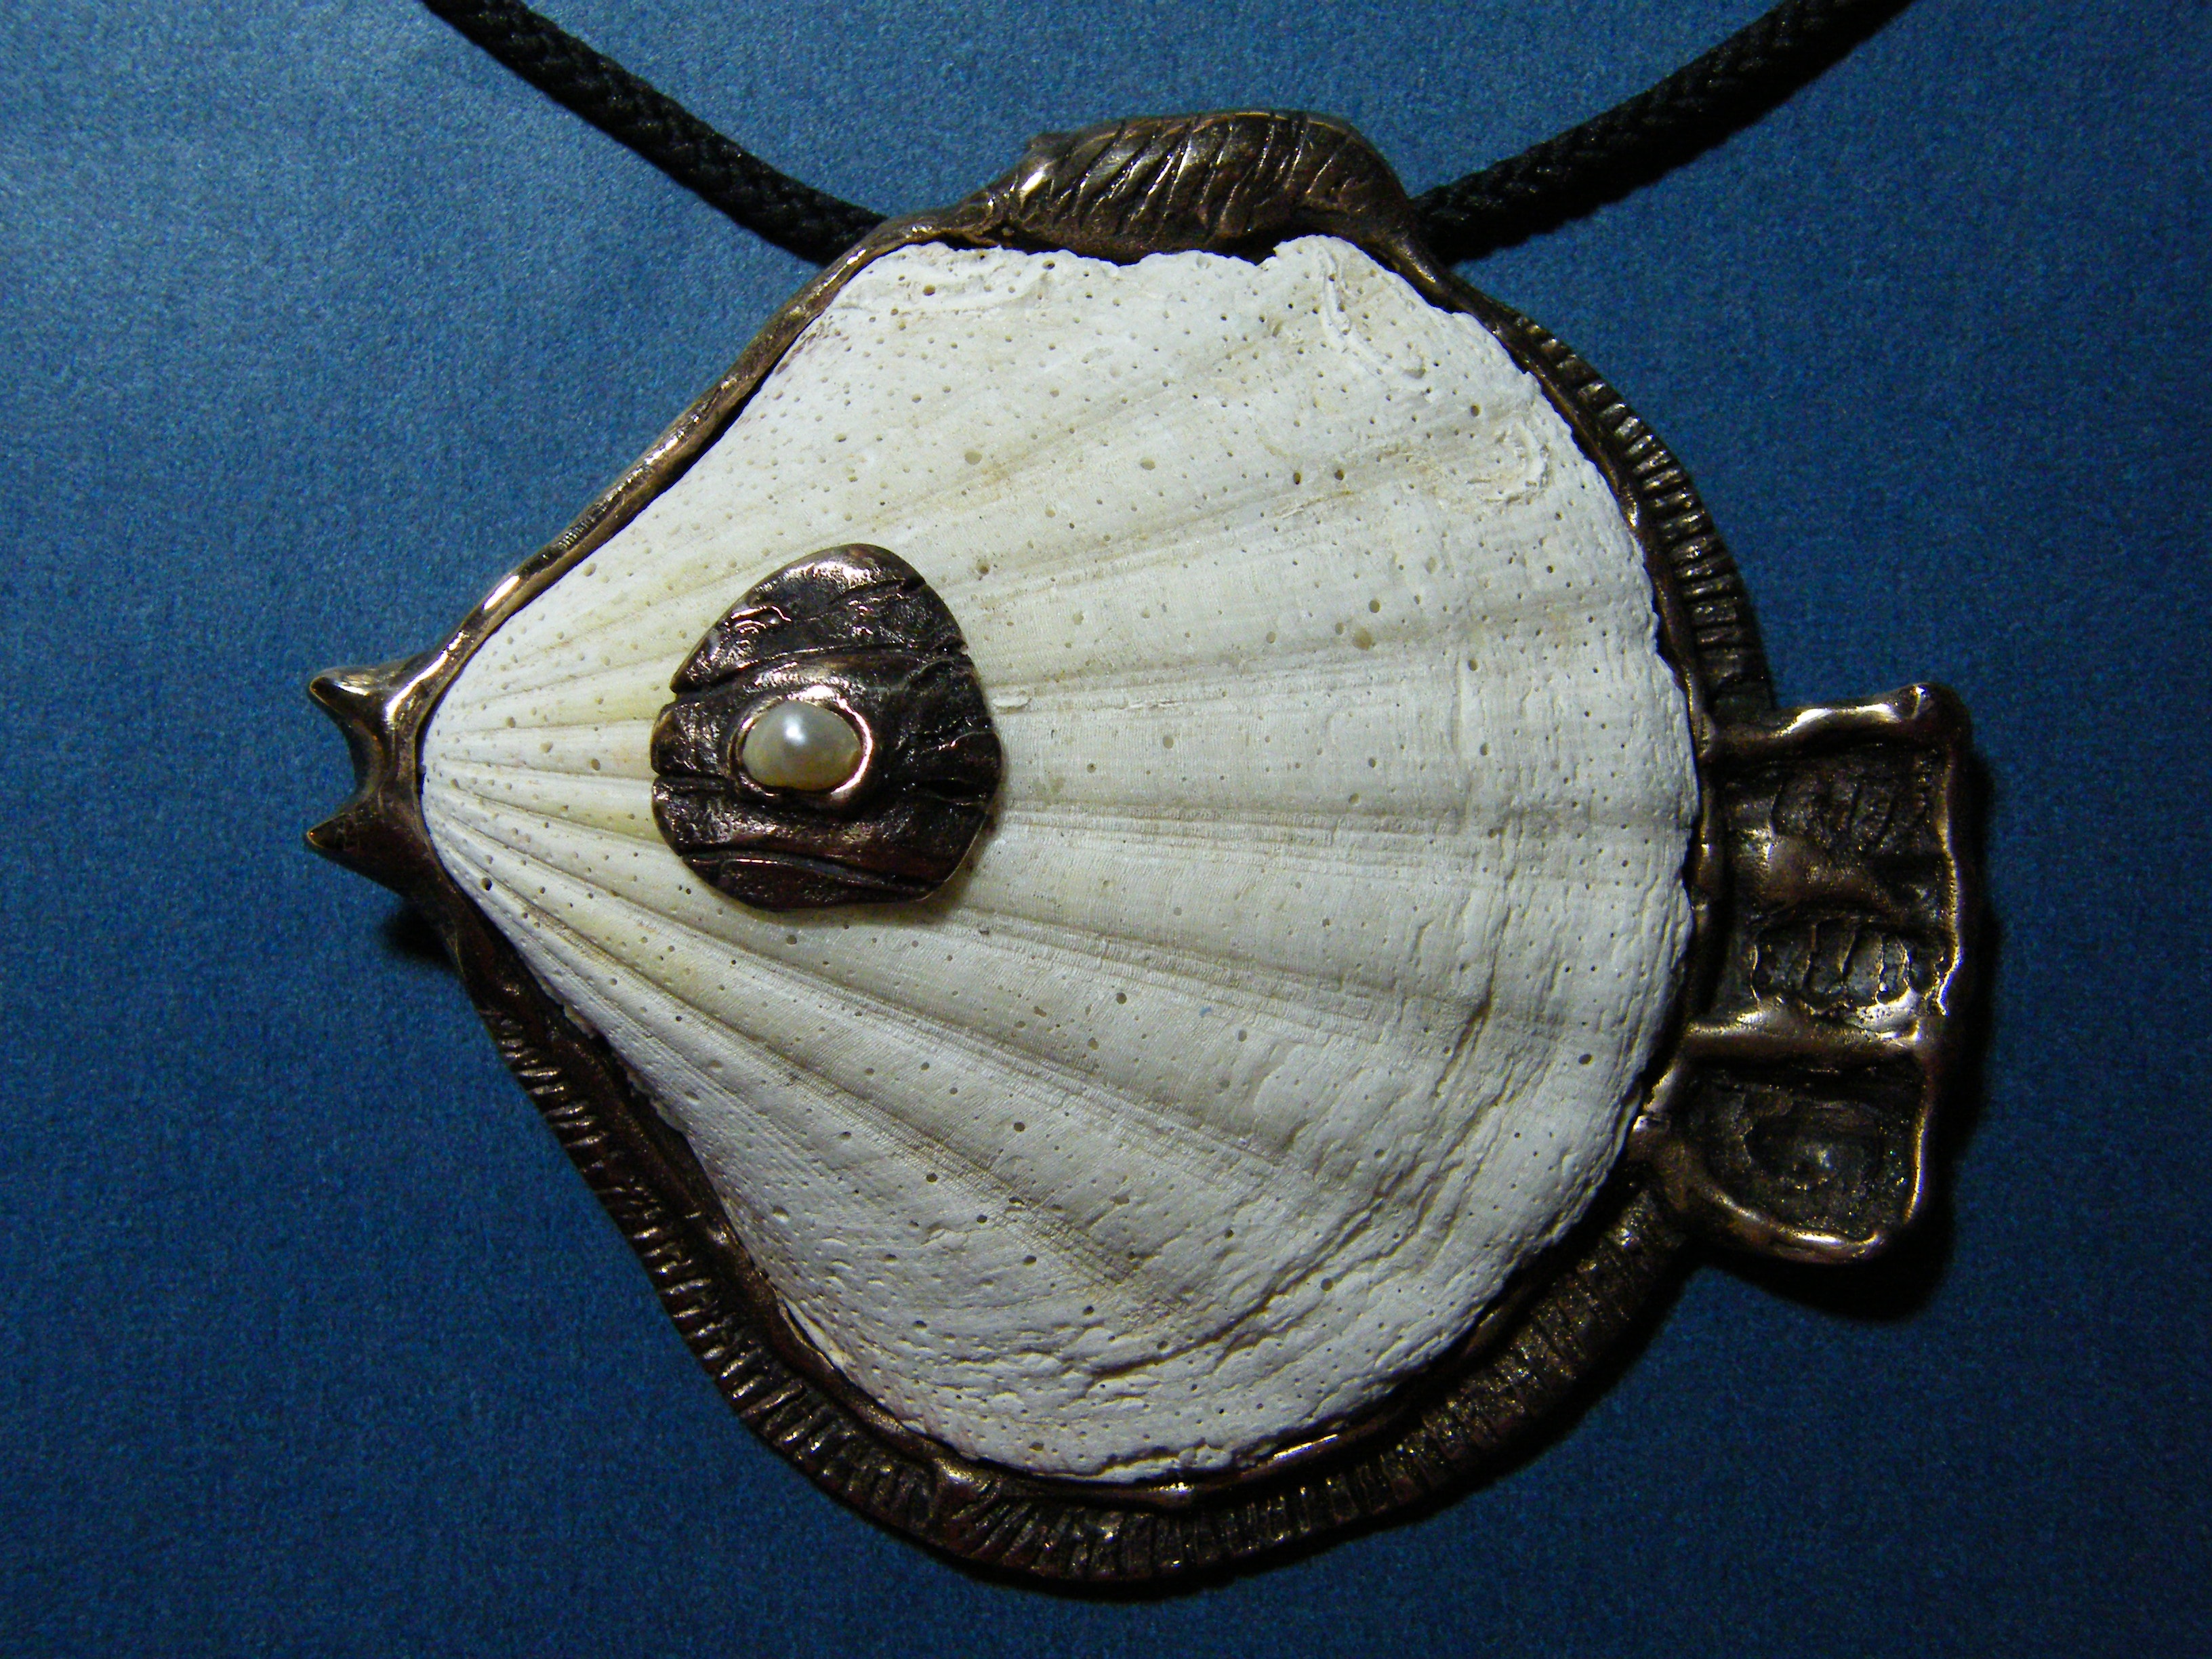
shell, invertebrate, necklace, product, jewellery, jewel, silver, bronze, pendant, pearl river, locket, the clams, fashion accessory